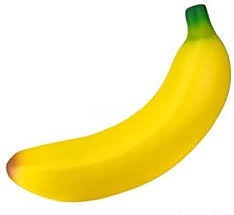
Label: banana